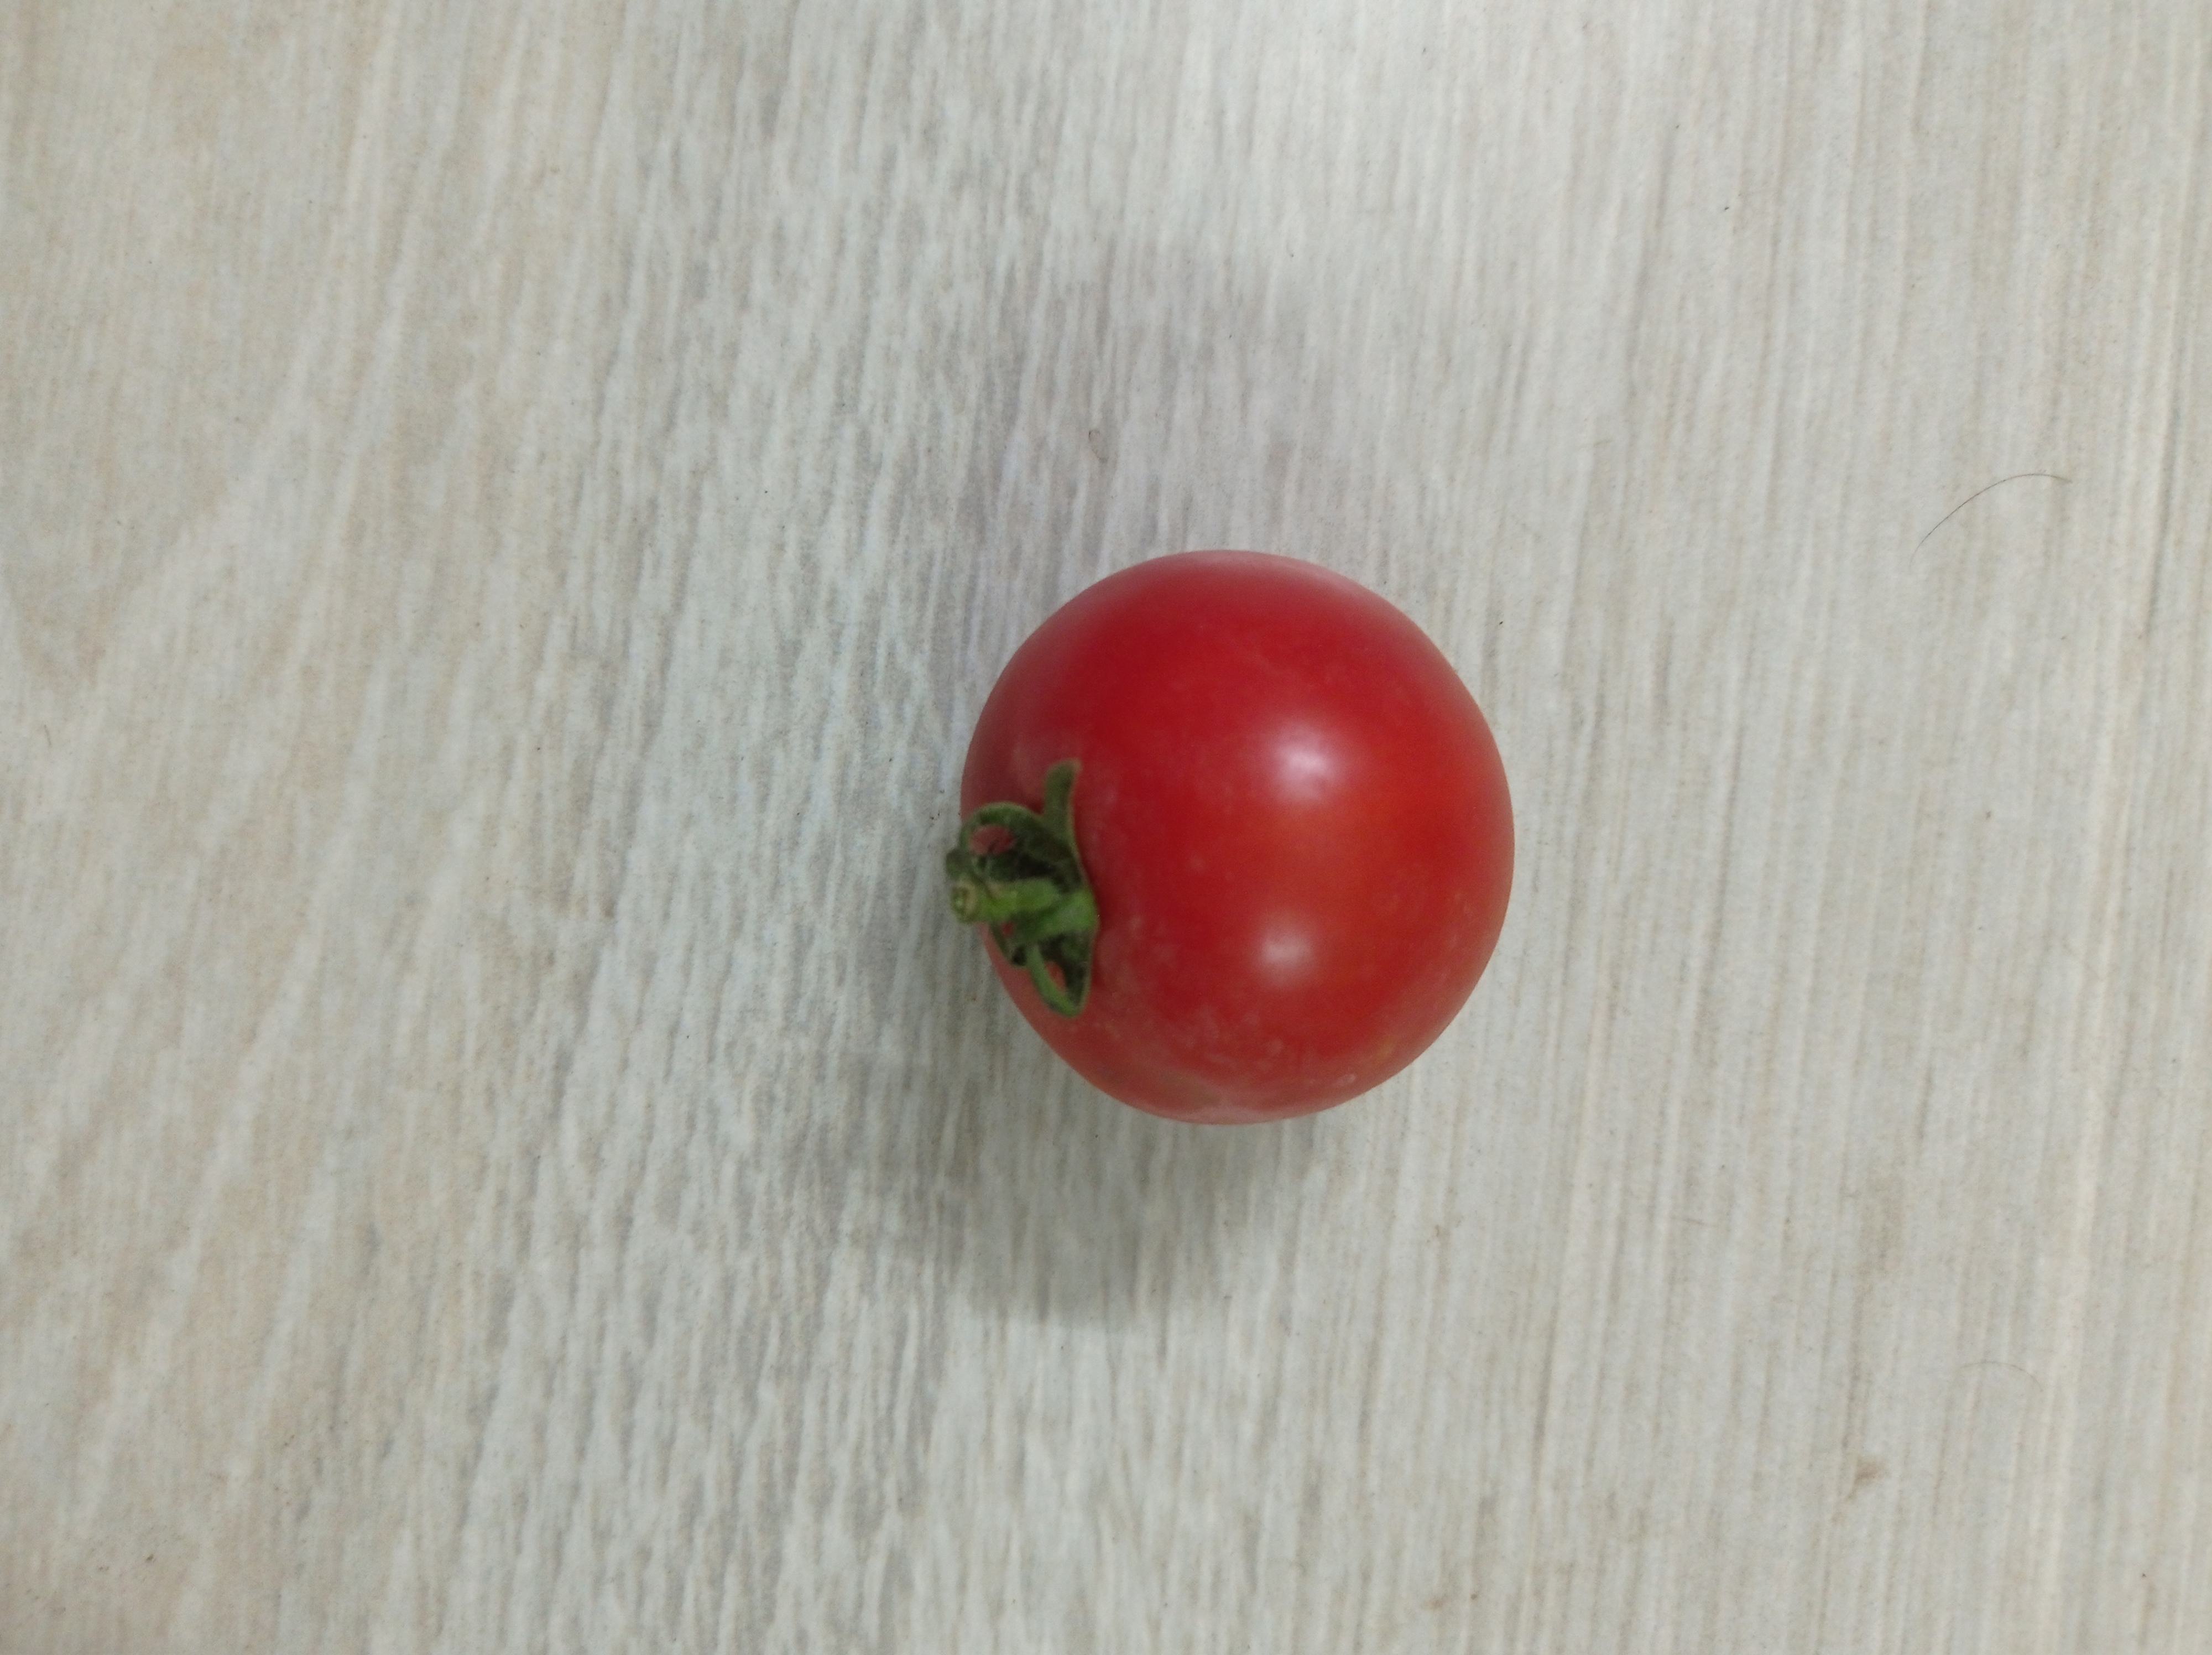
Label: Fresh